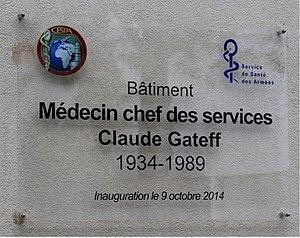
Plaque inaugurale apposée le 9 octobre 2014 au Centre d'épidémiologie et de santé publique des armées
Claude Gateff, né le 28 août 1934 à Toulouse et mort le 3 août 1989 à Bordeaux, est un médecin militaire et épidémiologiste français. Dès le début d'une longue carrière en Afrique francophone, il est confronté à la précarité, et à l'inégalité de l'accès aux soins. Il développe alors le concept de médecine des collectivités. Il rejoint l'École du Pharo, en 1981. Il y crée un enseignement moderne de l'épidémiologie au service de l'action de santé publique. Au sein du Service de santé des armées français il est considéré comme l'initiateur de la pratique moderne de l'épidémiologie. Ces principes et sa doctrine d'action restent un modèle pour ses nombreux élèves français et africains.